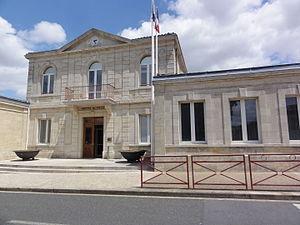
Bassens est une commune du Sud-Ouest de la France, située dans le département de la Gironde en région Nouvelle-Aquitaine.